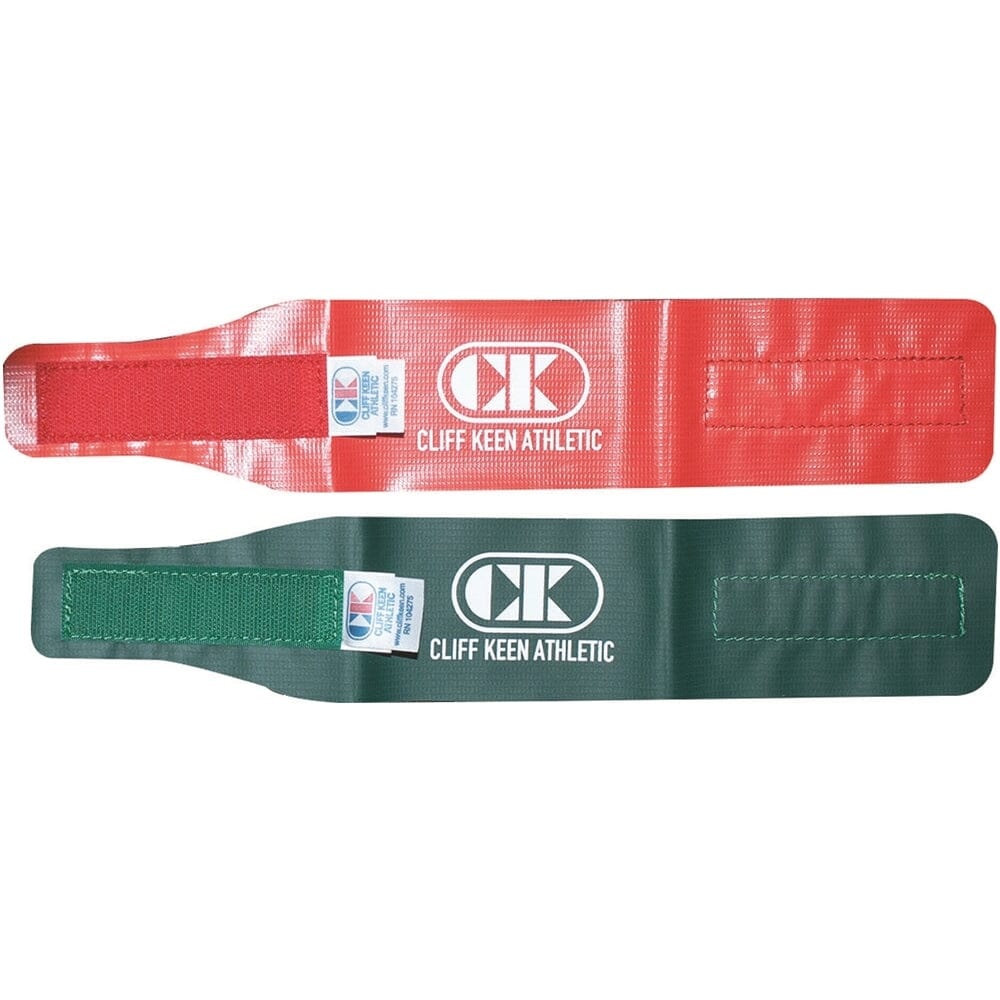
Cliff Keen Ankle Bands Red/Green
Cliff Keen Ankle Bands will outlast any other ankle bands. They are made from soft vinyl that wraps around and fastens with Velcro, making them easy to put on and take off. They are washable and will not shrink or stretch out of shape. Each set includes four bands. Made from soft vinyl Wraps around and fastens with Velcro Easy to put on and take off Washable and will not shrink or stretch out of shape Set includes: 2 Red Bands and 2 Green Bands
Brand: Cliff Keen Athletic
Category: Sporting Goods > Athletics > Wrestling > Wrestling Training Aids > Wrestling Weightlifting Equipment